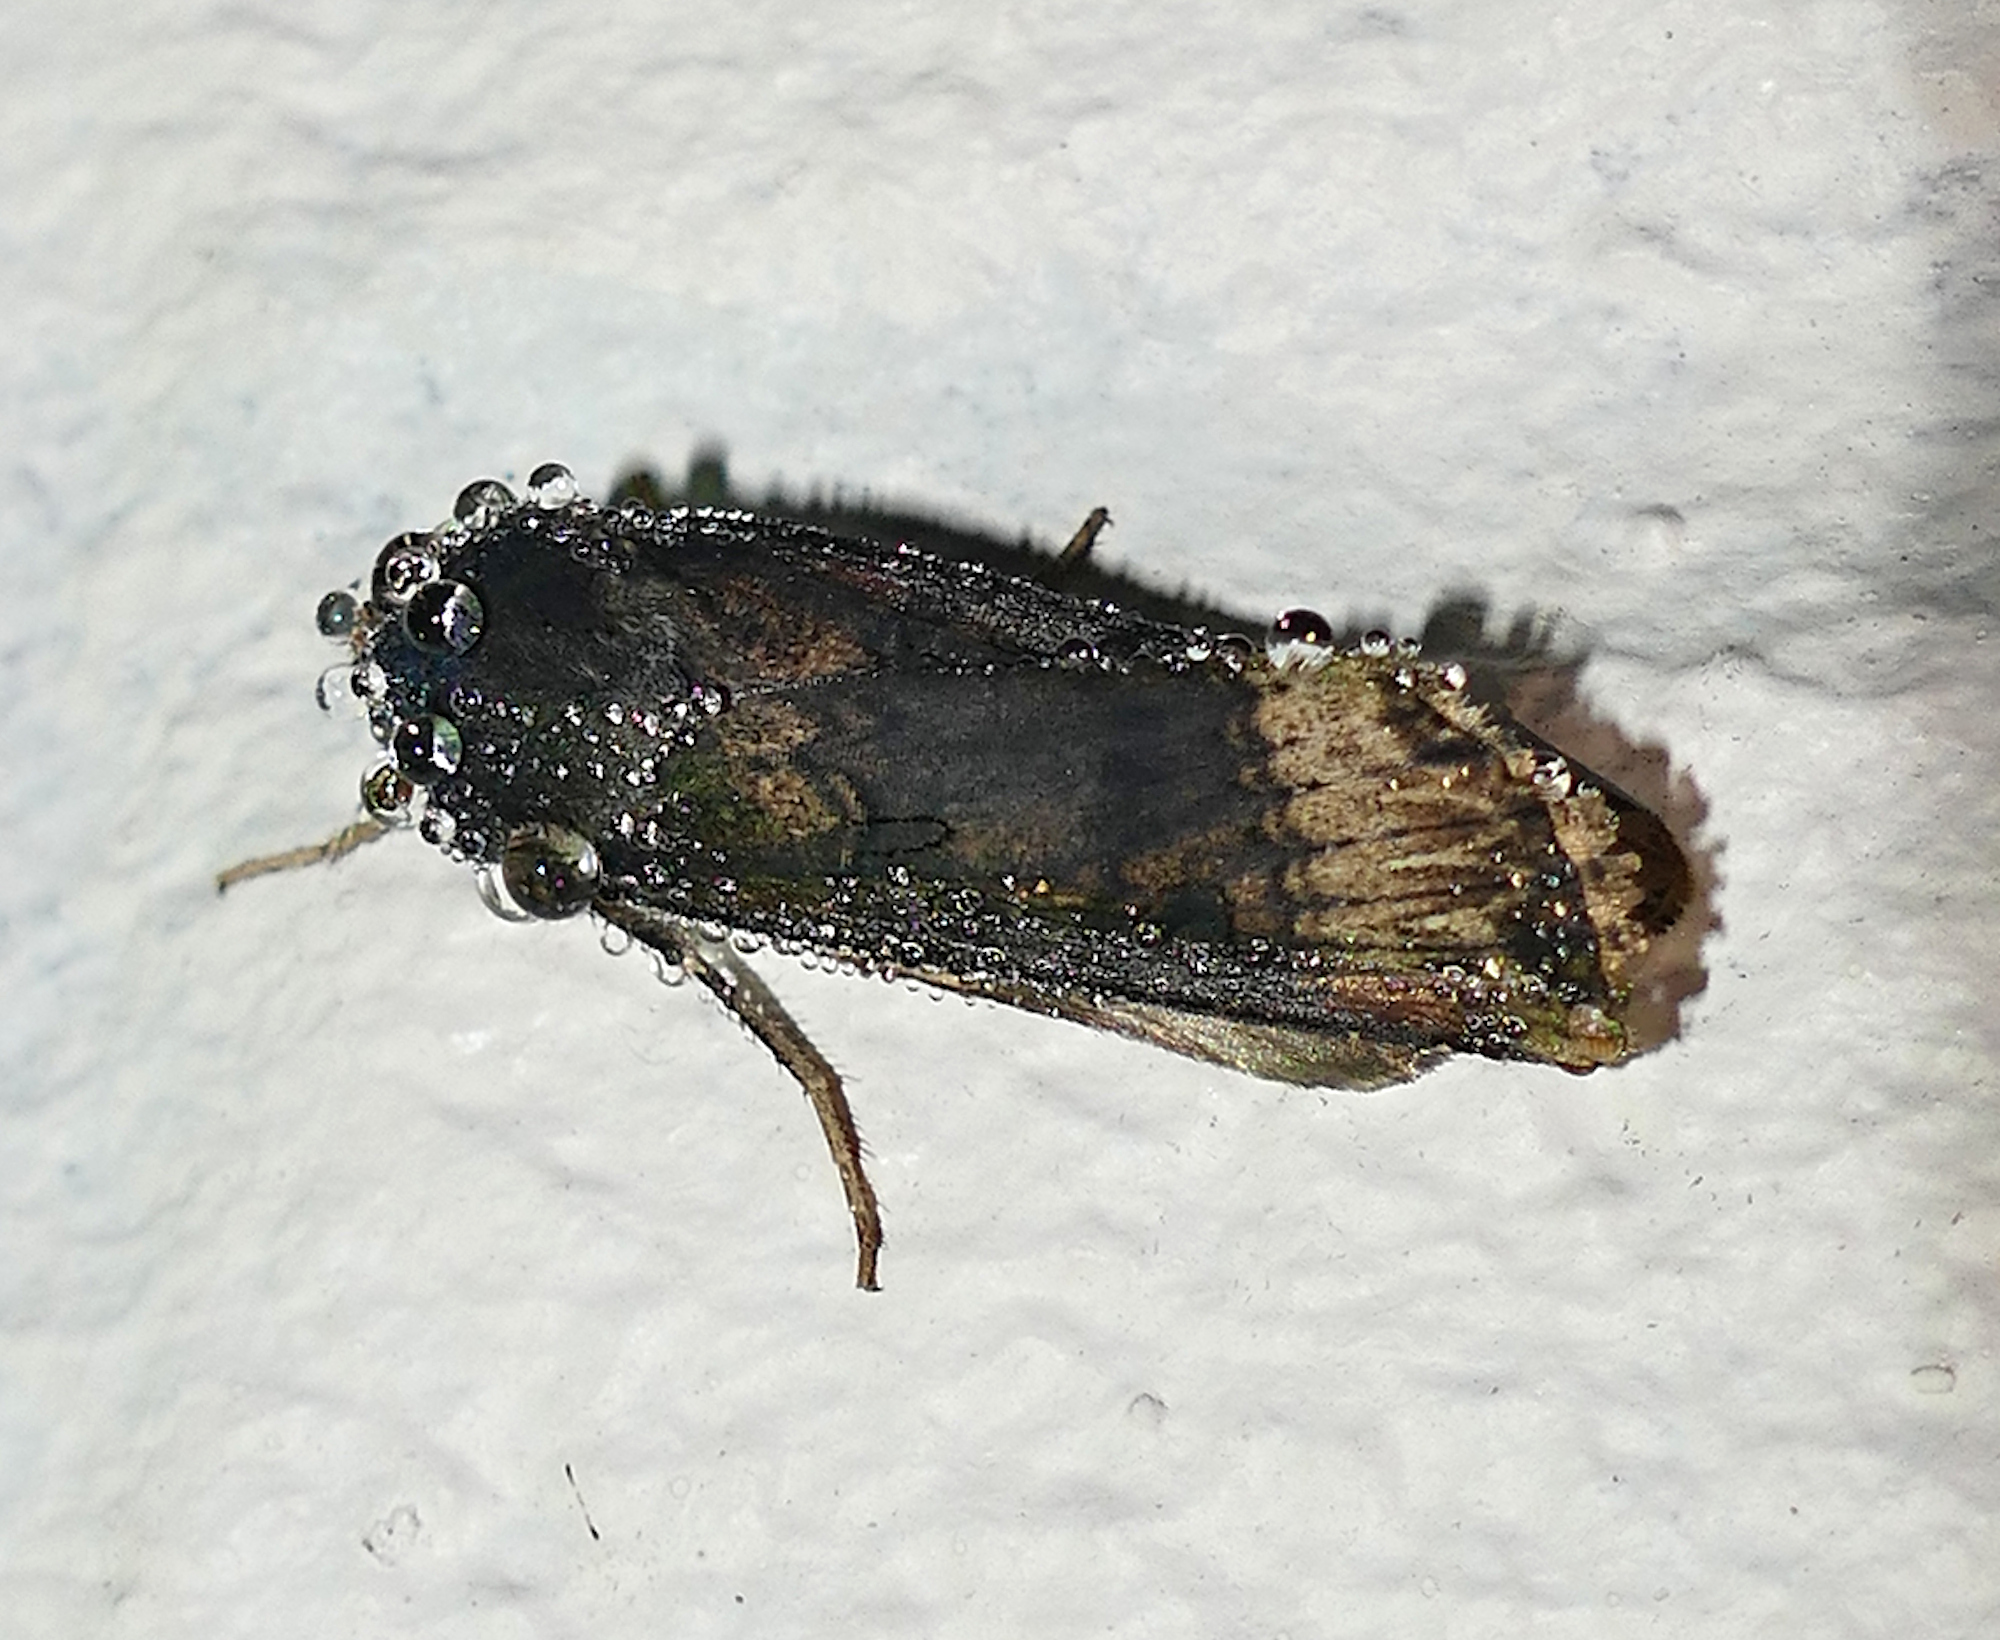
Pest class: cutworms